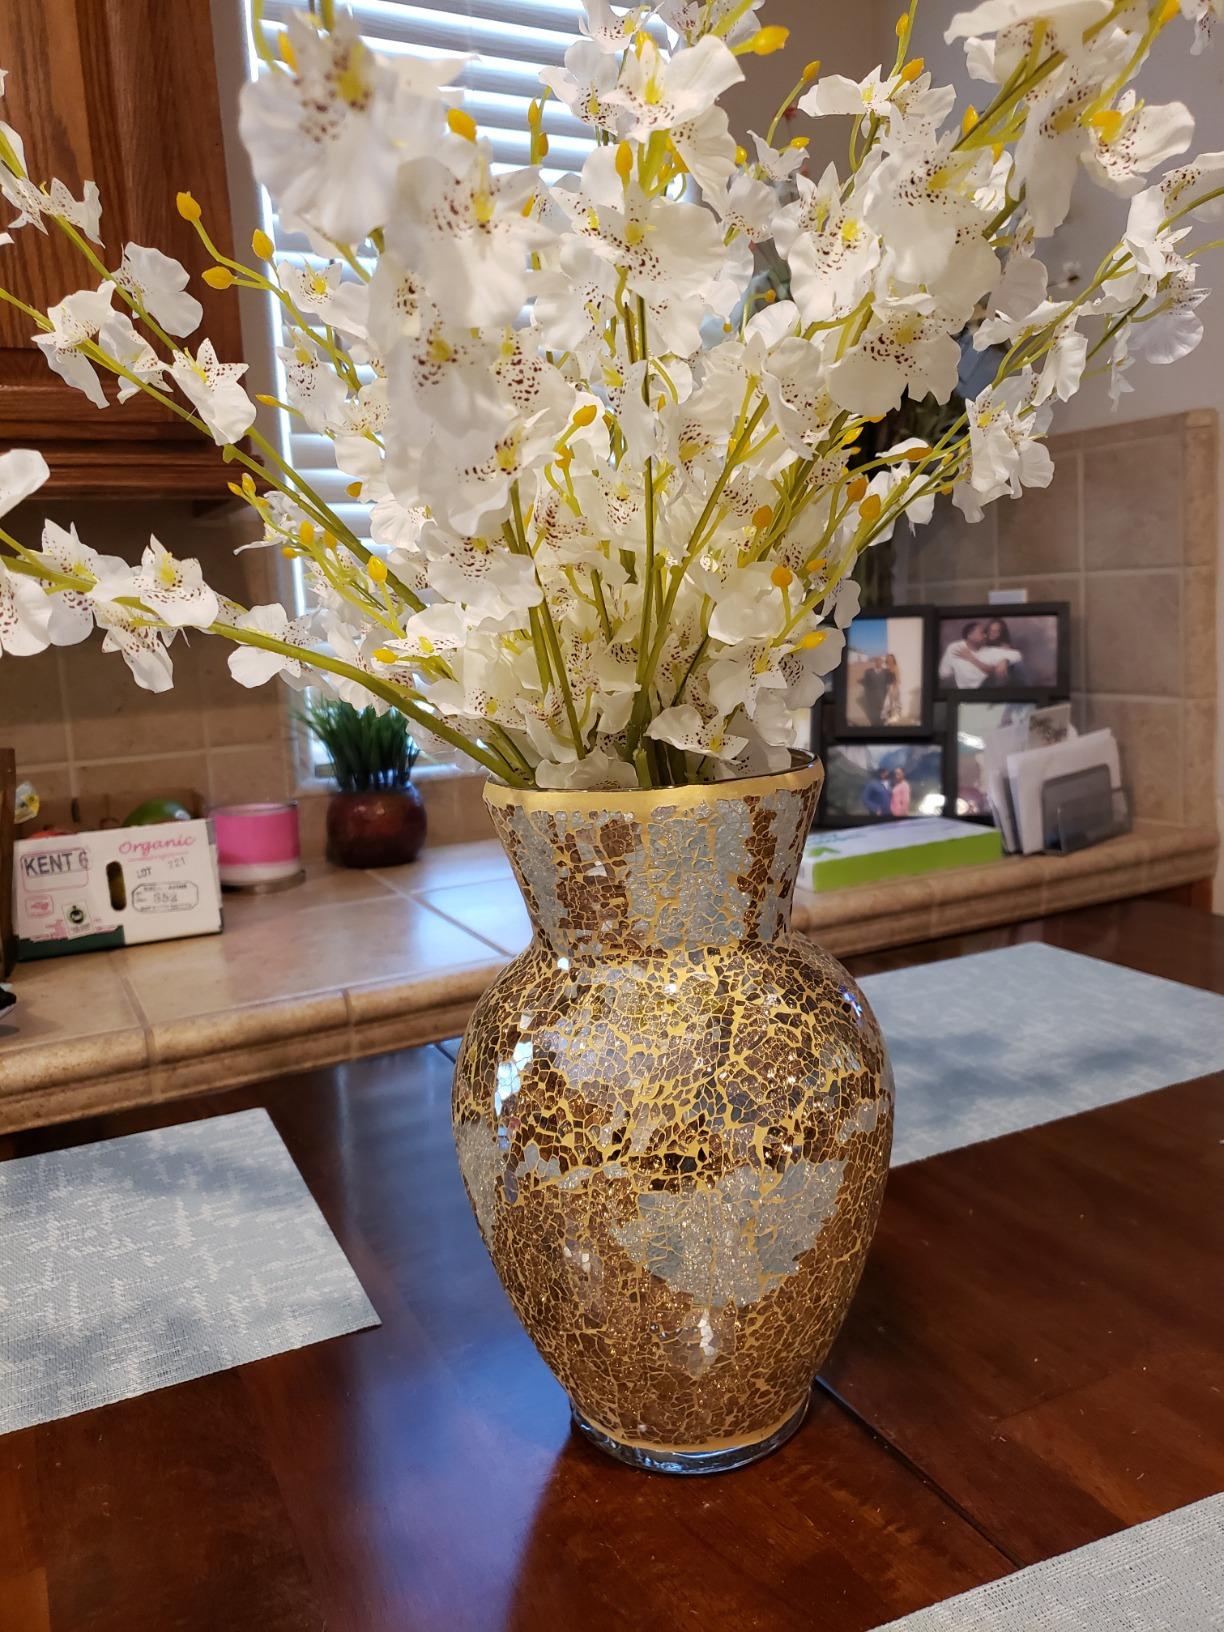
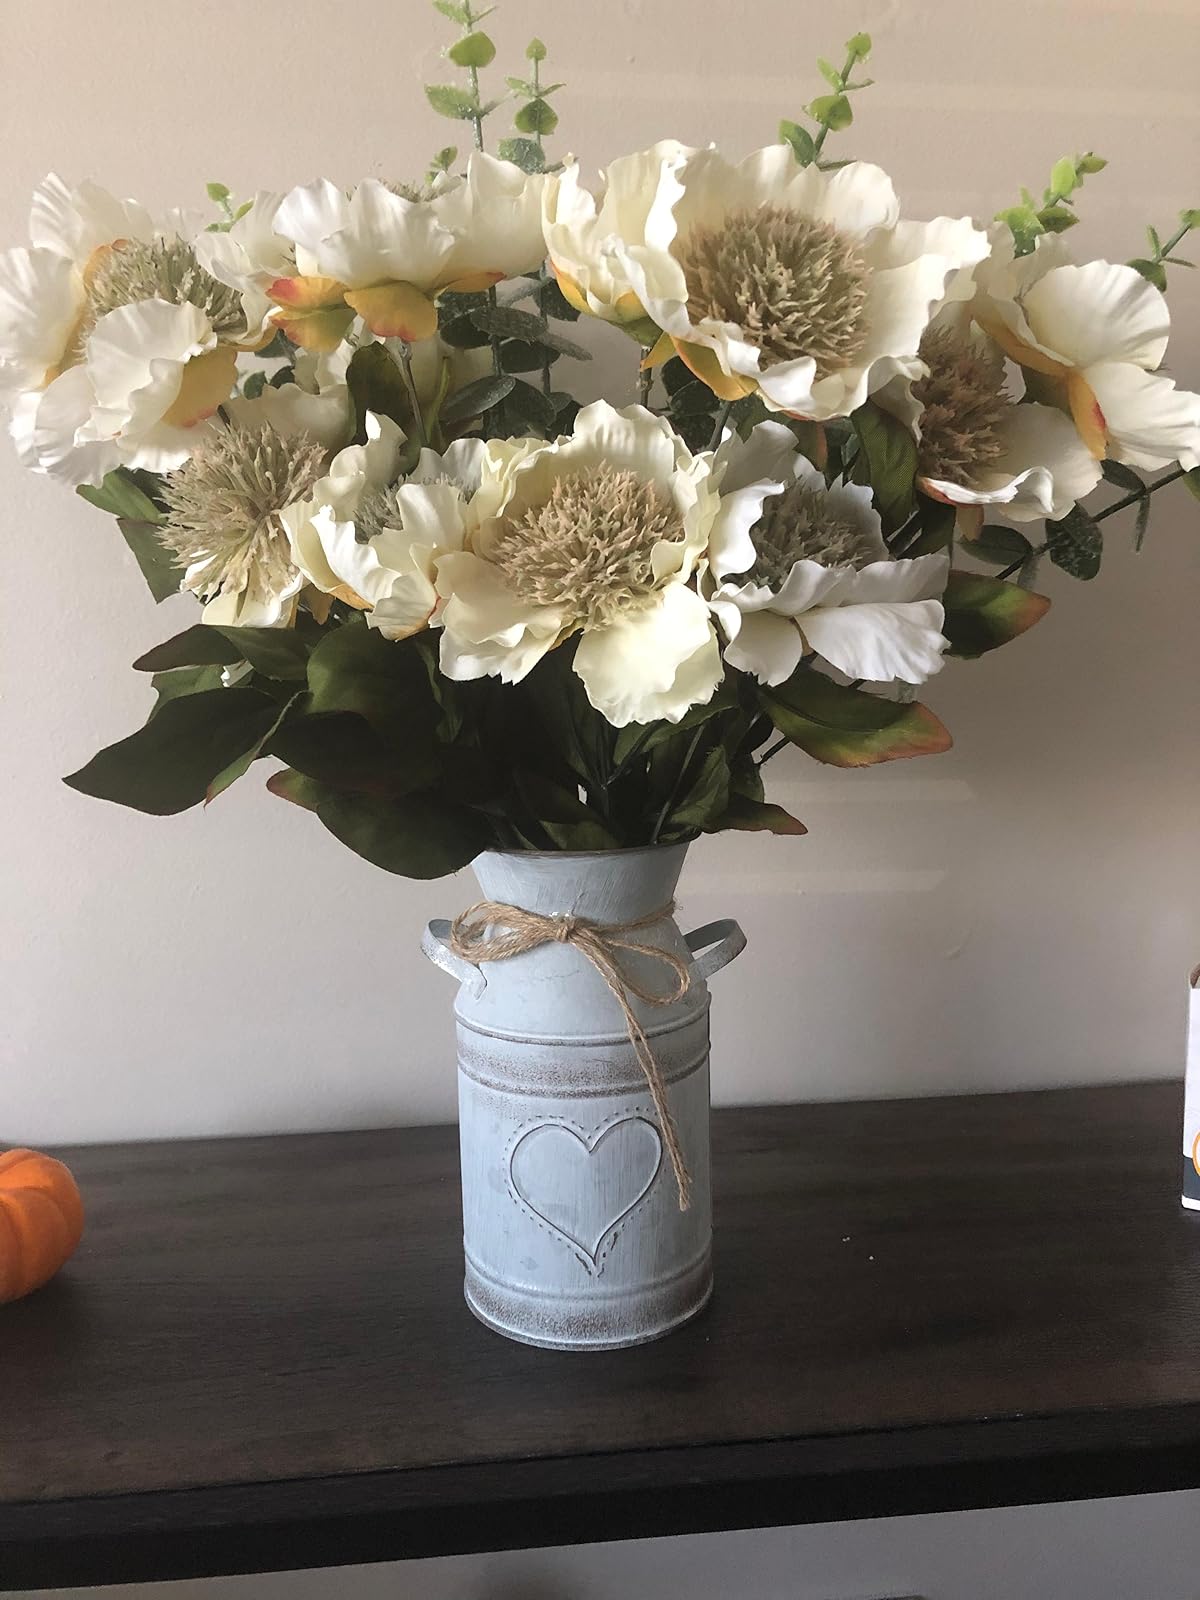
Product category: vase
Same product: no